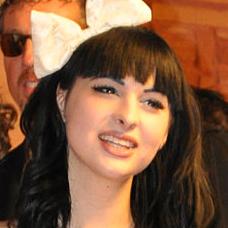
Age: 22